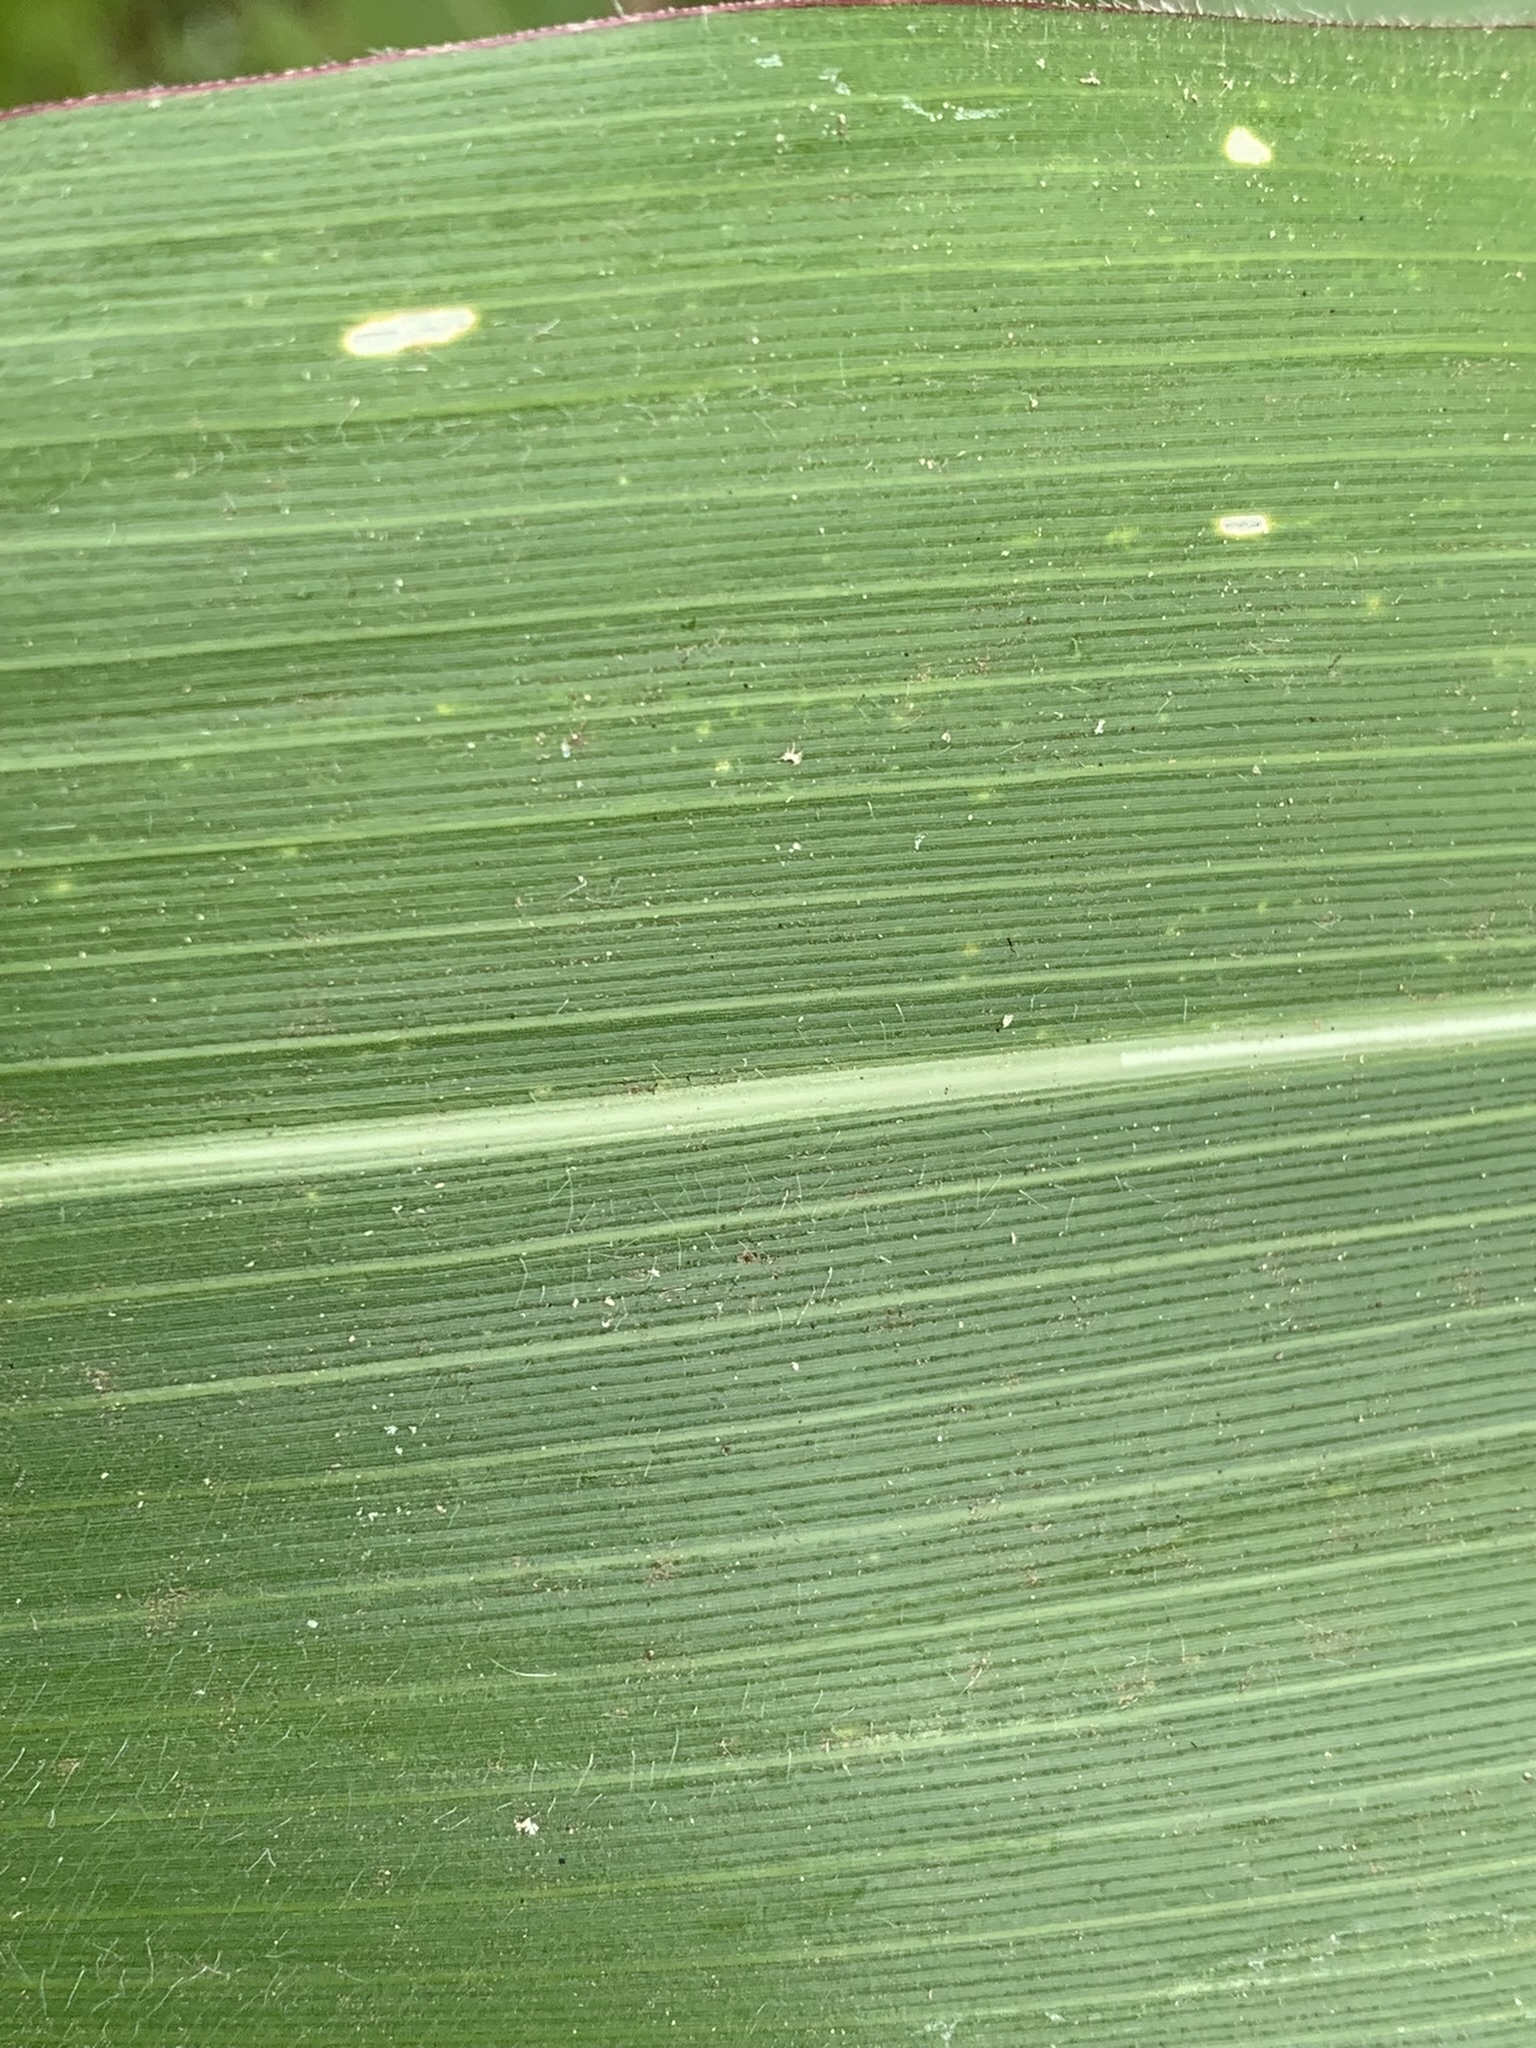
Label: Healthy